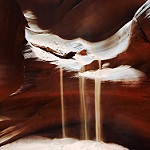
Scene: Outdoor